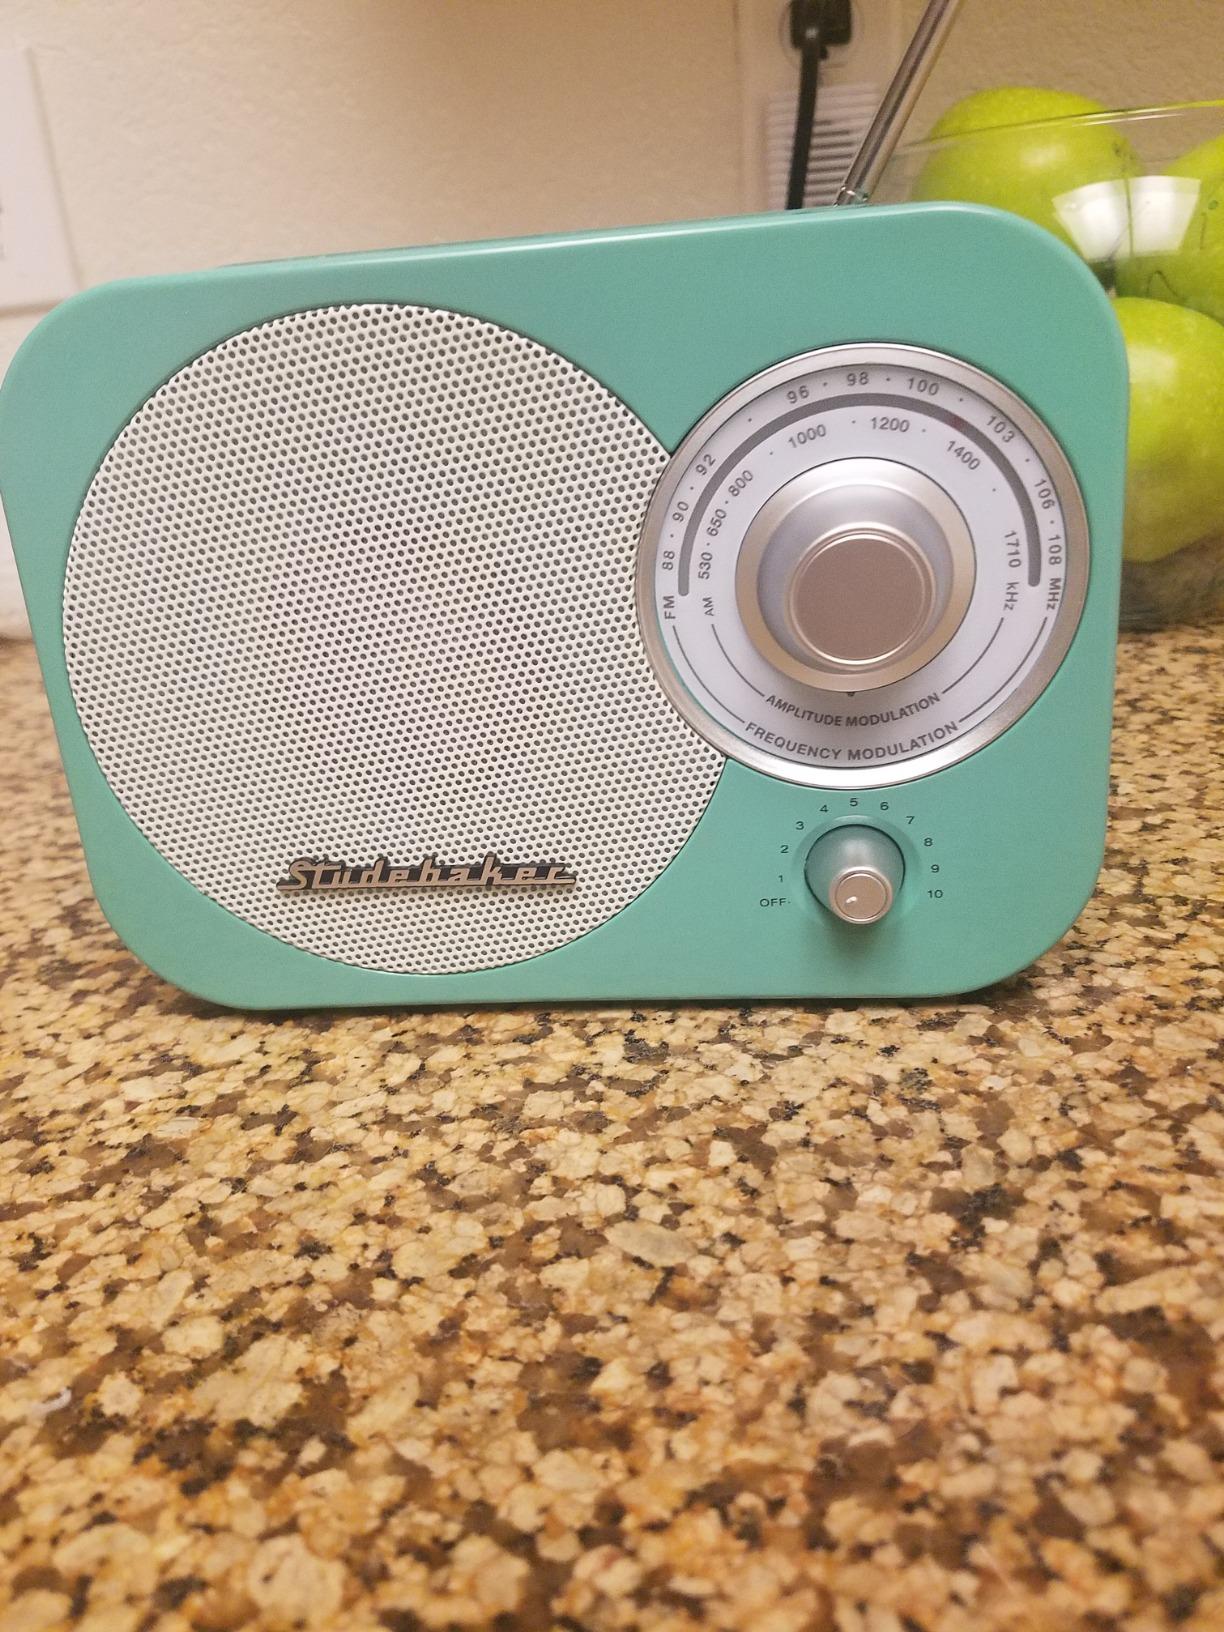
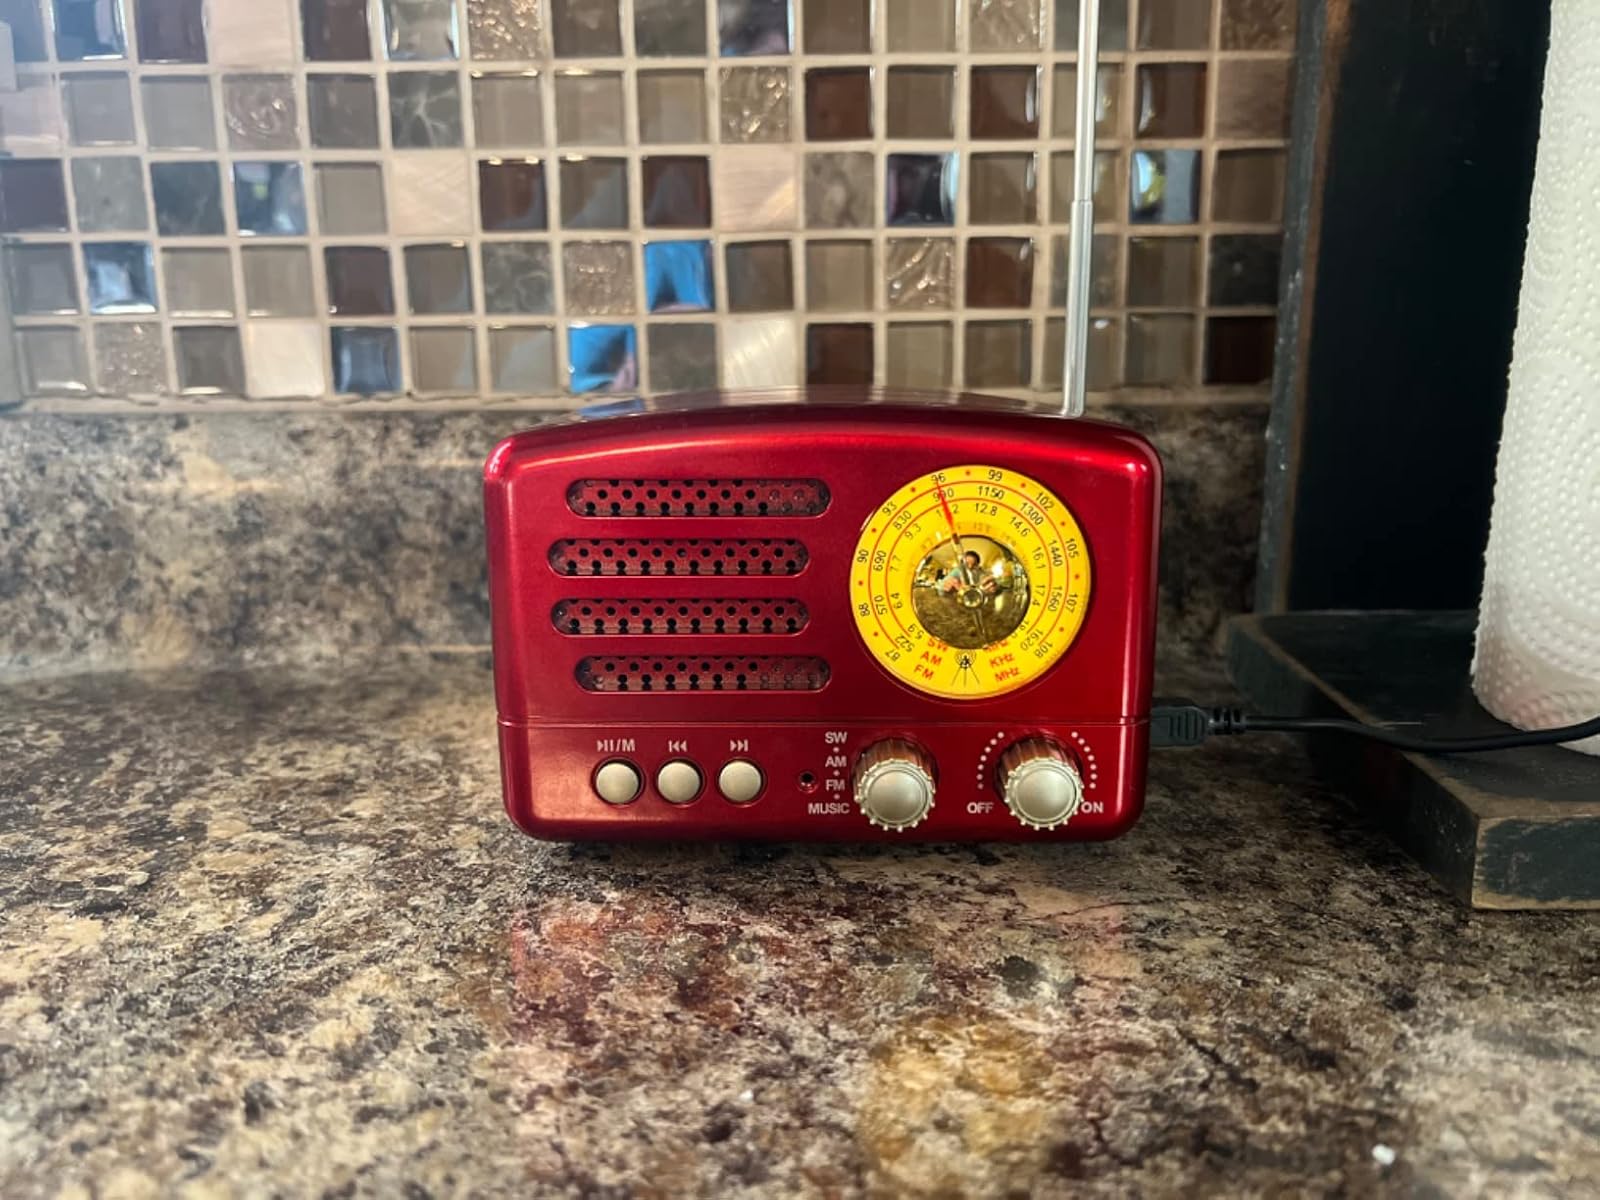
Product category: radio
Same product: no